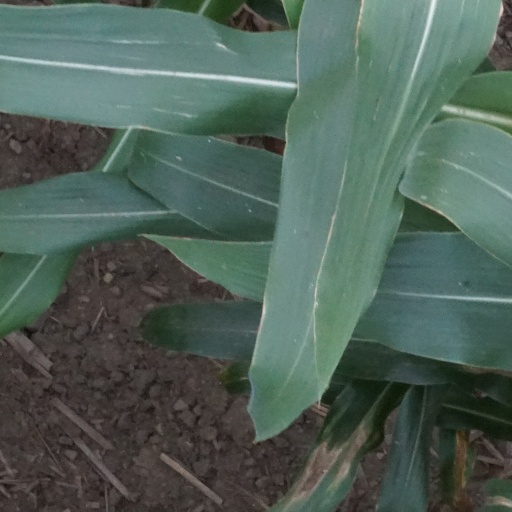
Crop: maize; corn